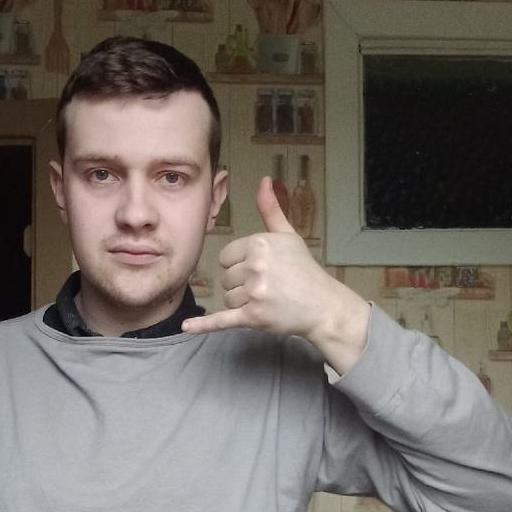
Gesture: call